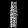
Label: Dress